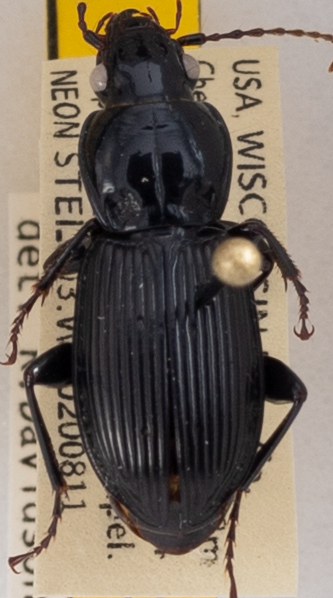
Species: Pterostichus novus
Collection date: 2020-08-11
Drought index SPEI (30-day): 2.09
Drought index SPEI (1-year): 2.09
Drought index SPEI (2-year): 2.09